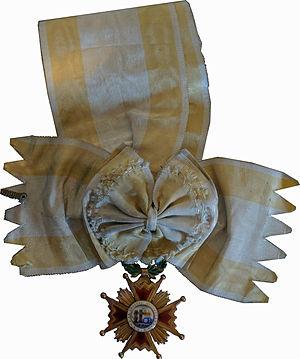
Espagne,_cordon_de_grand_officier_de_l'ordre_d'Isabelle_la_catholique ayant appartenu au général Elie de Vassoigne.
L’ordre d'Isabelle la Catholique est un ordre institué en Espagne en 1815 par Ferdinand VII, pour récompenser ceux qui avaient défendu ses domaines d'Amérique. La croix est d'or, à huit pointes, surmontée d'une couronne olympique ; au milieu est l'emblème de l'Amérique, avec cet exergue : A la lealtad Acrisolada ; le ruban est moiré blanc, avec liséré orange.